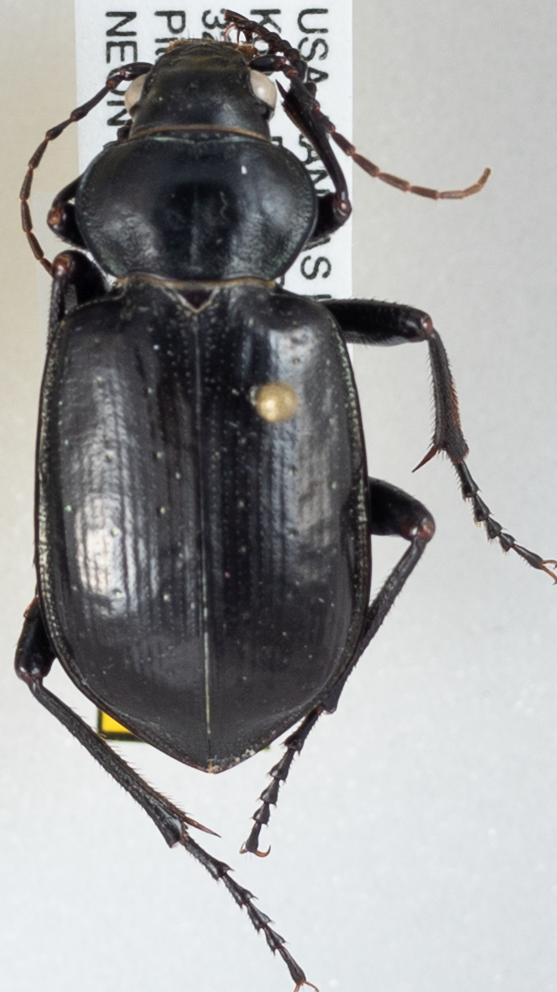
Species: Calosoma affine
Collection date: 2019-09-25
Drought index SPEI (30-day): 0.944
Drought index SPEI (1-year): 1.69
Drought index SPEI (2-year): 1.096